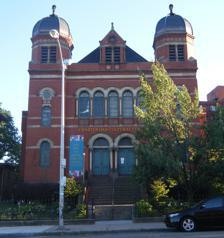
Building: Temple Beth Israel (Hartford, Connecticut)
Country: United States of America
Year built: 1876
Historic former Reform synagogue, now cultural center, in Hartford, Connecticut, US This article is about the former synagogue and cultural center. For the current congregation and synagogue, see Congregation Beth Israel (West Hartford, Connecticut) . For similarly named synagogues, see Beth Israel . Temple Beth Israel (1876) The former synagogue, now cultural center, in Hartford , in 2010 Religion Affiliation Reform Judaism (former) Baptistism (former) Ecclesiastical or organisational status Synagogue (1876–1935) Church (1935–1974) Cultural center (current) Status Closed (as a synagogue) ; Repurposed Location Location 21 Charter Oak Avenue, Hartford , Connecticut Country United States Location in Connecticut Geographic coordinates 41°45′33″N 72°40′29″W / 41.75917°N 72.67472°W / 41.75917; -72.67472 Architecture Architect(s) George Keller Type Synagogue Style Romanesque Revival High Victorian eclectic Date established 1843 (as a congregation) Groundbreaking September 28, 1875 Completed 1876 Construction cost $35,567 Specifications Direction of façade North Capacity 600 worshipers Length 85 feet (26 m) Width 60 feet (18 m) Dome (s) Two Materials Red brick; brownstone Website charteroakcenter .org Temple Beth Israel (1876) U.S. National Register of Historic Places Area 1 acre (0.40 ha) NRHP reference No. 78002868 Added to NRHP December 1, 1978 Temple Beth Israel ( transliterated from Hebrew as "House of Israel"), sometimes called Charter Oak Temple , is an historic former Reform Jewish synagogue and later church building, now cultural center, located at 21 Charter Oak Avenue, in Hartford , Connecticut , in the United States. The congregation , established in 1843, and located in West Hartford since 1936, is one of the two oldest Jewish congregations in Connecticut and one of the largest Reform congregations in New England , with about 900 member families and about 2,000 individual members. Designed by George Keller in the Romanesque Revival style and completed in 1876, the former synagogue building is the oldest purpose-built synagogue in Connecticut. The former synagogue building was added to the National Register of Historic Places in 1978. After being rescued from threatened demolition, the building now houses a local cultural center. Description and history The former Temple Beth Israel building is located south of downtown Hartford in the Sheldon-Charter Oak neighborhood.  It is on the south side of Charter Oak Avenue, just east its junction with Main Street and west of Charter Oak Park. The synagogue was designed by Keller and built in 1875-76 for a Jewish congregation established in 1843. In 1843 the State , at the instigation of the congregation's leadership, passed a law making it possible for Jewish congregations to build synagogues. The foundation stone was laid on September 25, 1875, as reported in a local newspaper: "The ceremony was all the more novel from the fact that it was the first time a cornerstone had been laid for a synagogue in the State of Connecticut.... There was a gathering of ten or twelve thousand people. The roofs and windows of buildings in the vicinity were crowded, and many carriages filled the streets around the site." — Hartford Courant , September 1875. It is a 2- 1 ⁄ 2 story red brick structure with a brownstone foundation and stone trim. It has a gabled roof, flanked at the front by two towers with octagonal domed cupolas . Windows and entrances are set in round-arch openings in the Romanesque style. It is the only known High Victorian eclectic Romanesque work of Keller, who was one of Hartford's leading architects of the second half of the 20th century. The temple was used by that congregation until 1935, when it was sold for $31,000 to the Calvary Temple , a Christian Baptist congregation, which occupied it until 1974. At the time of its listing on the National Register of Historic Places in 1978, the building was owned by the Hartford Redevelopment Agency and despite attempts to put it to other uses, remained unoccupied. After standing vacant for some years, in the late 1970s the city threatened to demolish it. Jewish groups around the state organized to preserve it, and it now houses the Charter Oak Cultural Center. The building was one of fifteen Connecticut synagogues added to the National Register of Historic Places in 1995 and 1996 in response to an unprecedented multiple submission, nominating nineteen synagogues. See also Architecture portal Judaism portal Connecticut portal National Register of Historic Places listings in Hartford, Connecticut Oldest synagogues in the United States References